History of Istria

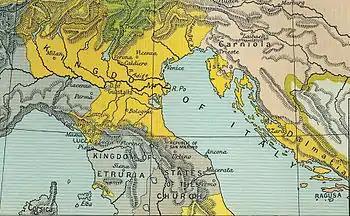
The Napoleonic Kingdom of Italy from 1806 to 1810 included Istria that had belonged to Venice until 1797

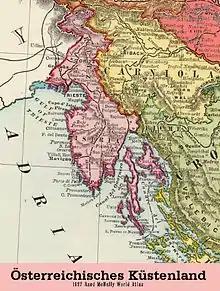
Istria as part of Austrian Littoral in the 19th century

Under Pietro II Candiano, who was Doge of Venice between 932 and 939, coastal cities of Istria signed a first act of devotion to the Venetian rule, thus initiating the process of gradual integration of Istrian coastal regions into the Venetan Stato da Màr. That process was long and challenging, since it was opposed by royal authorities, particularly after the restoration of the Holy Roman Empire in 962, and consequent placement of the Istrian county under jurisdiction of the newly created Duchy of Carinthia (976). Thus, two distinctive political influences were present in Istria: Venetian in coastal regions, and imperial in Istrian hinterland.